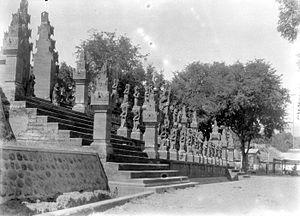
Pura Meduwe Karang ou Pura Maduwe Karang est un temple balinais situé à Kubutambahan, environ 12 kilomètres à l'est de Singaraja dans le kabupaten de Buleleng, au nord de Bali. Il est considéré comme l'un des principaux temples de Bali, en raison de sa taille. Pura Meduwe Karang est connu pour ses statues et son style fleuri de décoration caractéristique du nord de Bali.